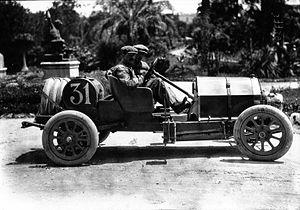
Felice Nazzaro à la Targa Florio 1913, vainqueur sur Nazzaro.
Felice Nazzaro, dit Le Roi de la vitesse, ou encore The Man who could drive two milles a minute, était un pilote automobile italien s'étant illustré avant le premier conflit mondial, mais aussi en 1922 à l'entame de la quarantaine.
La Targa Florio est une course automobile italienne qui se déroulait sur le circuit des Madonies utilisant les routes de Sicile. Elle a eu lieu de 1906 à 1977.